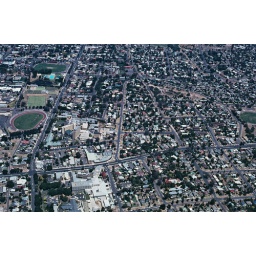
The view from a little tin box in the sky. The instructor was flying at this point.